Rzhev Memorial to the Soviet Soldier

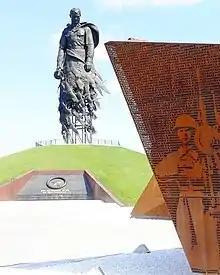
The monument

The Rzhev Memorial to the Soviet Soldier is a Russian memorial park located in the Rzhevsky District of the Tver Oblast. The park is dedicated to the Battles of Rzhev.